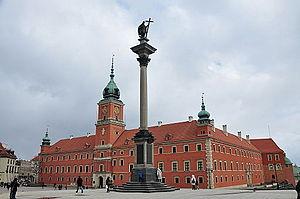
Varsovie est depuis 1596 la capitale de la Pologne et depuis 1999 le chef-lieu de la voïvodie de Mazovie. Elle est située sur la Vistule, à environ 320 km de la mer Baltique et des Carpates. Peuplée par plus d'1,8 million d'habitants, la capitale polonaise est aussi la plus grande ville du pays et la 8ᵉ plus grande de l'Union européenne. Varsovie se divise en dix-huit arrondissements.